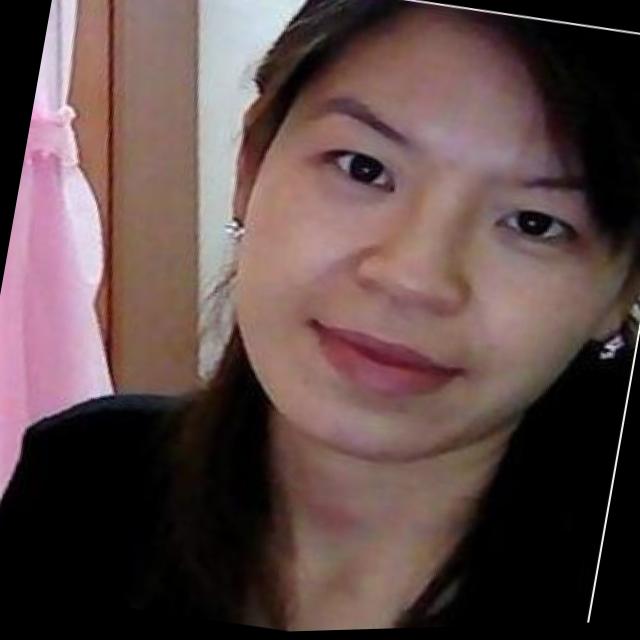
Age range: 21-44